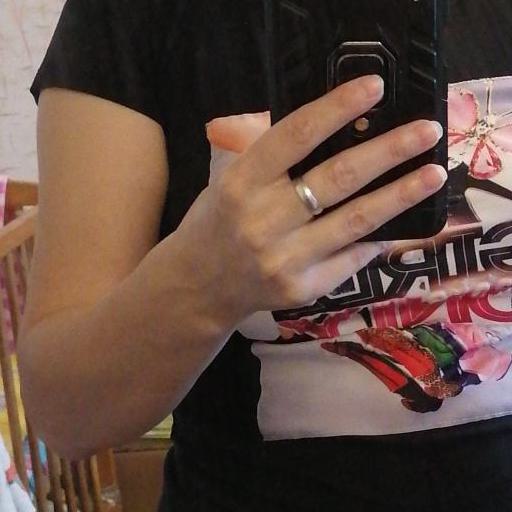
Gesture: no_gesture